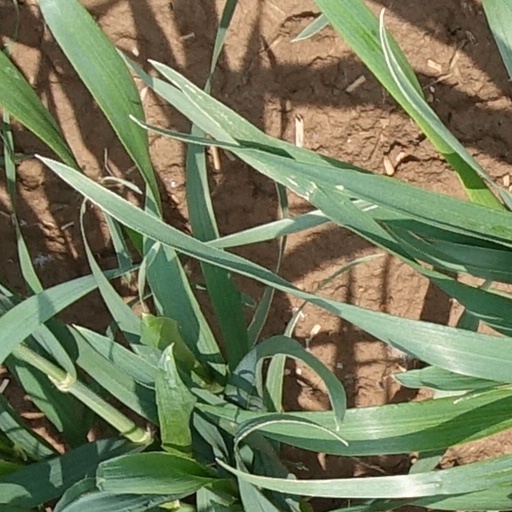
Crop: wheat